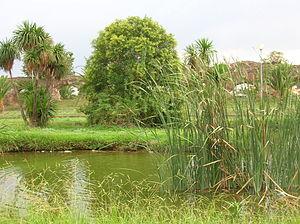
Le Parc Giovanni Palatucci est un espace vert de la ville de Rome.